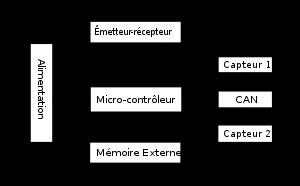
Le Body Area Network est une technologie de réseau sans fil basée sur les radio-fréquences qui consiste à interconnecter sur, autour ou dans le corps humain de minuscules dispositifs pouvant effectuer des mesures ou agir de façon active. Ces capteurs très miniaturisés, disposant d'une grande autonomie et utilisant des courants de très faible puissance, peuvent être capables de dialoguer avec un centre de service distant, pour alerter un service d'urgences hospitalières par exemple. Les principales applications se trouvent dans les domaines de la santé, des premiers secours, du militaire, du divertissement, du sport, de l'Intelligence ambiante ou des Interactions homme-machine.